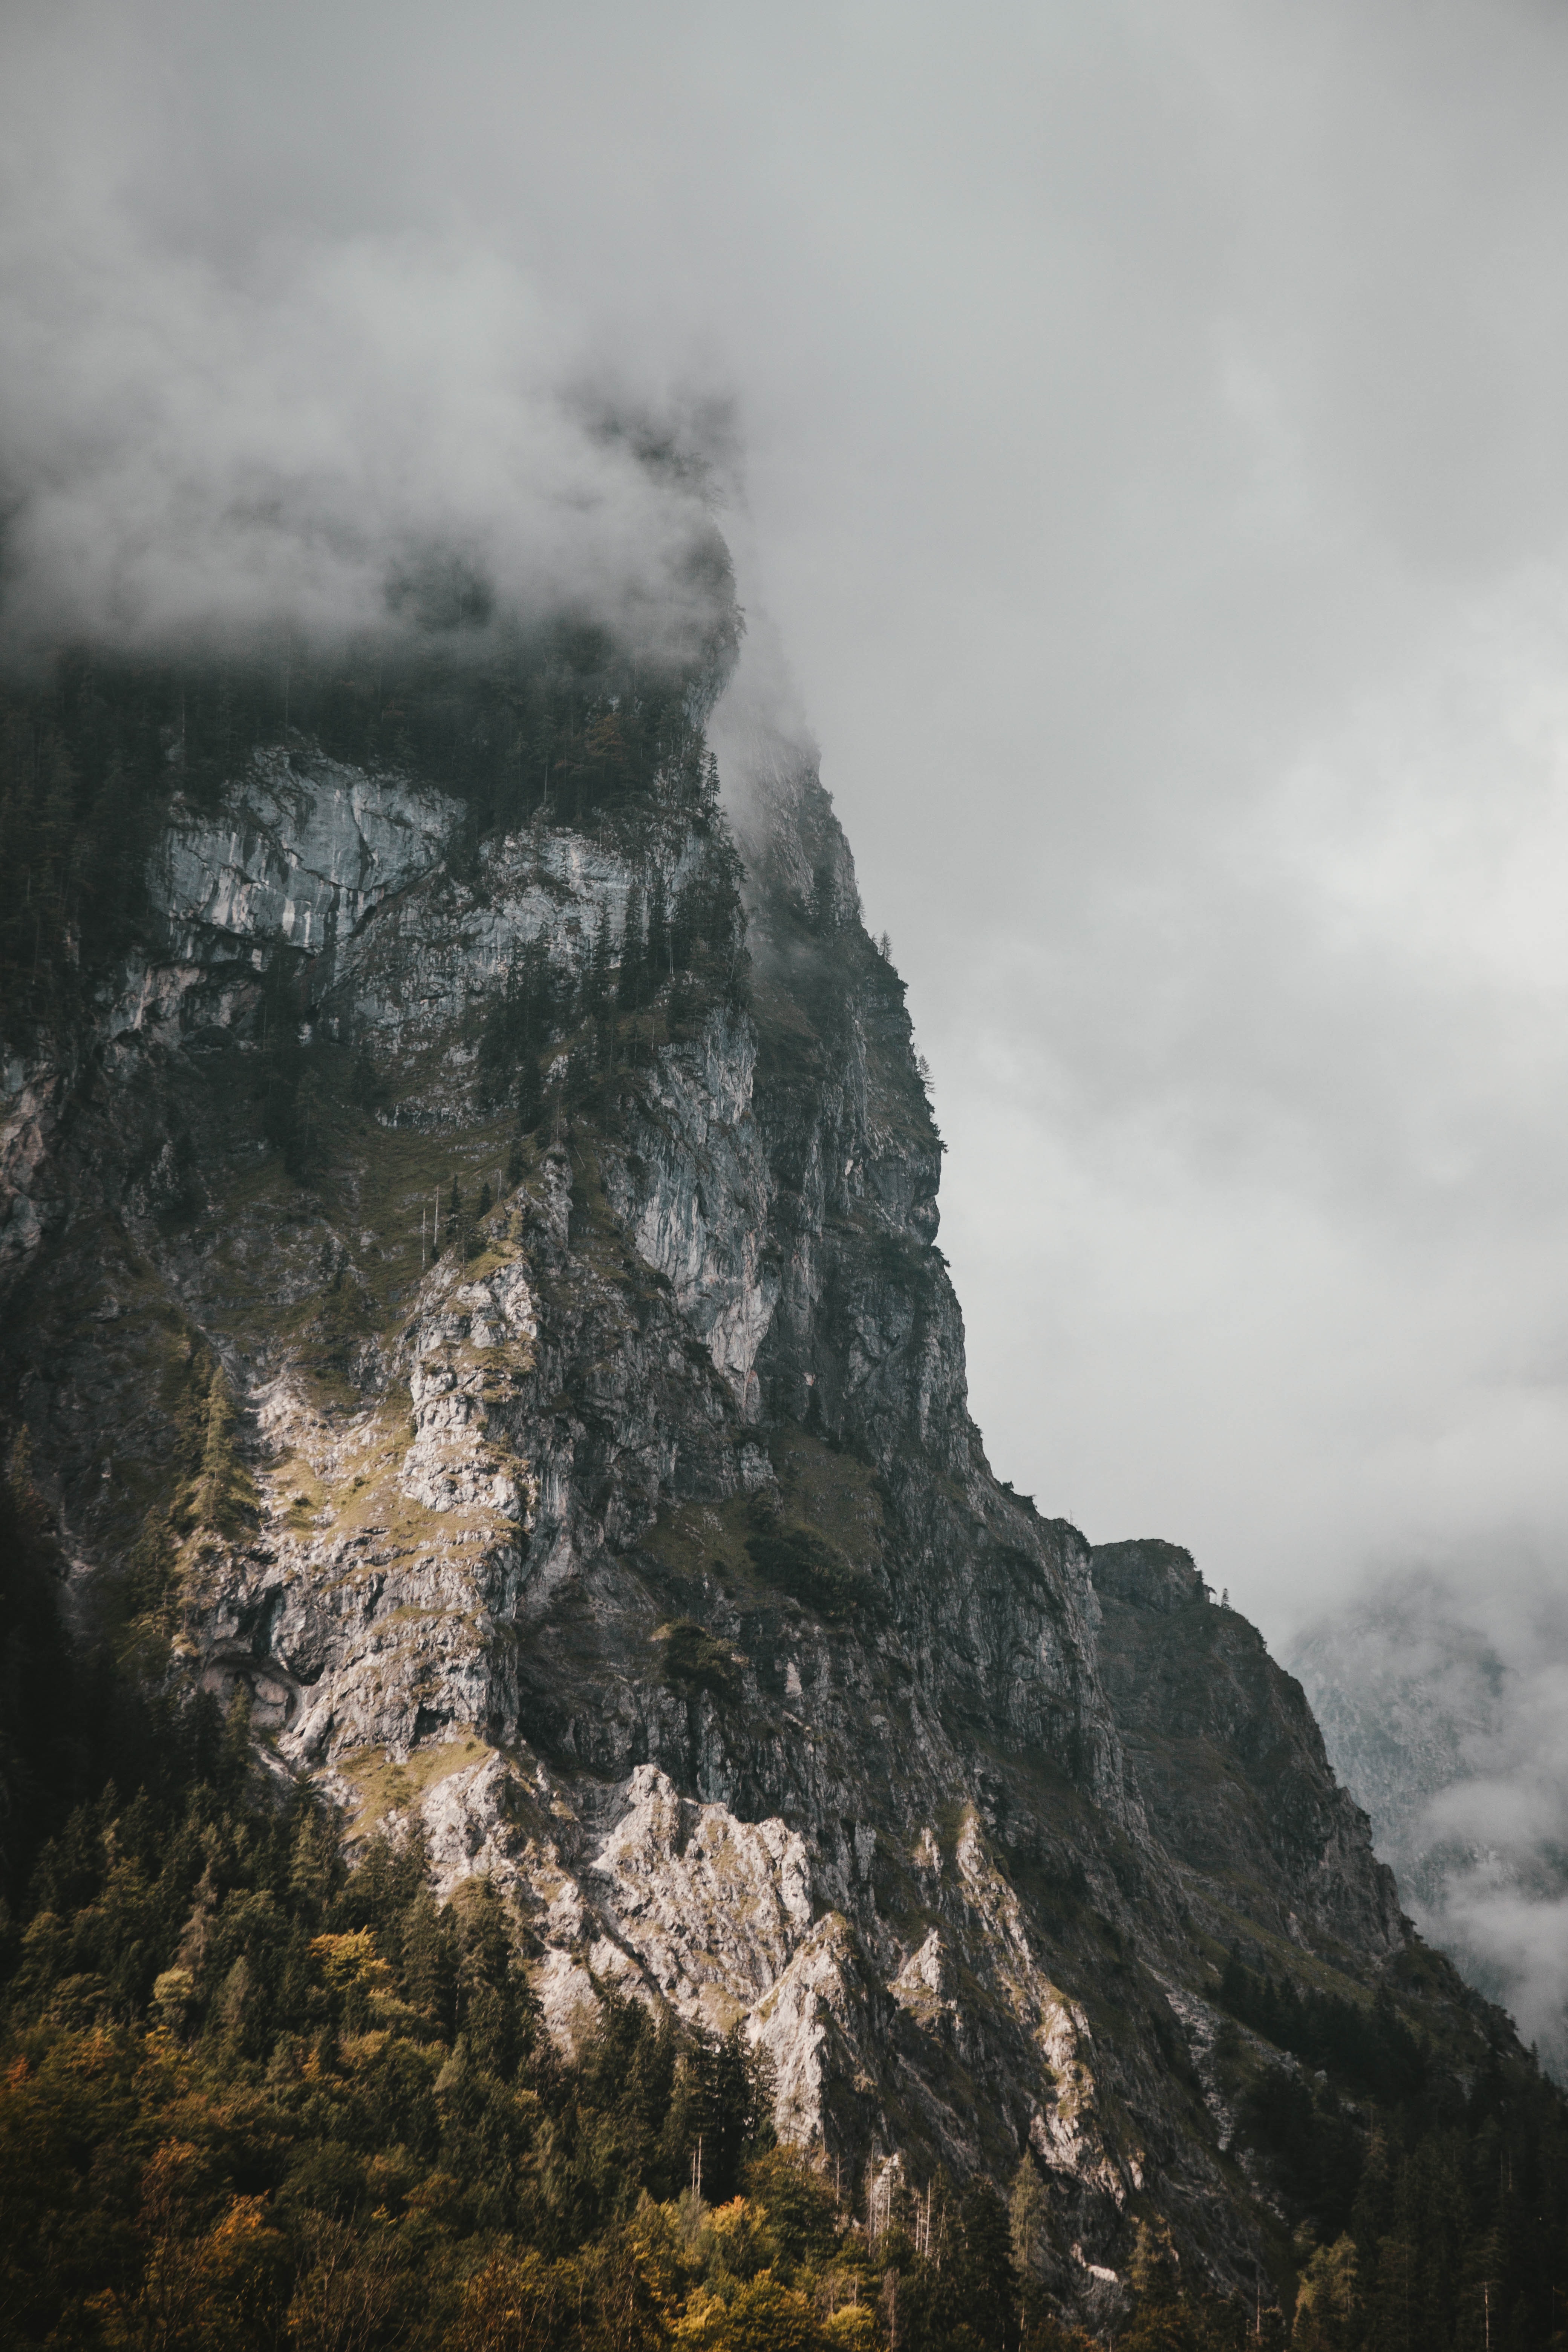
mountainous landforms, cloud, mountain, sky, nature, mountain range, highland, wilderness, ridge, rock, cliff, tree, hill station, terrain, escarpment, alps, national park, mount scenery, mist, meteorological phenomenon, geological phenomenon, fell, landscape, valley, hill, geology, elevation, summit, formation, massif, fog, ravine, winter